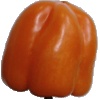
Label: Pepper Orange 1